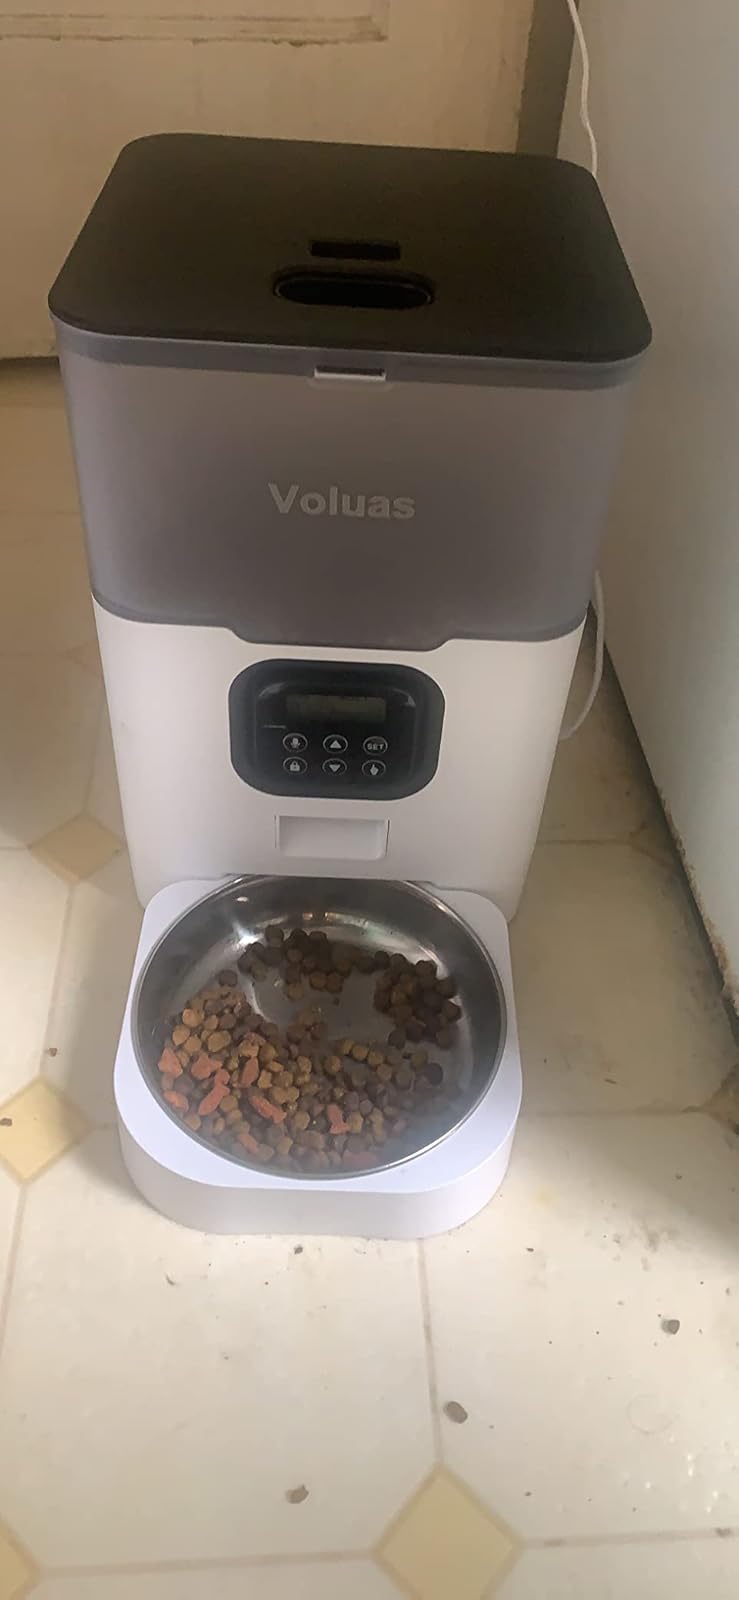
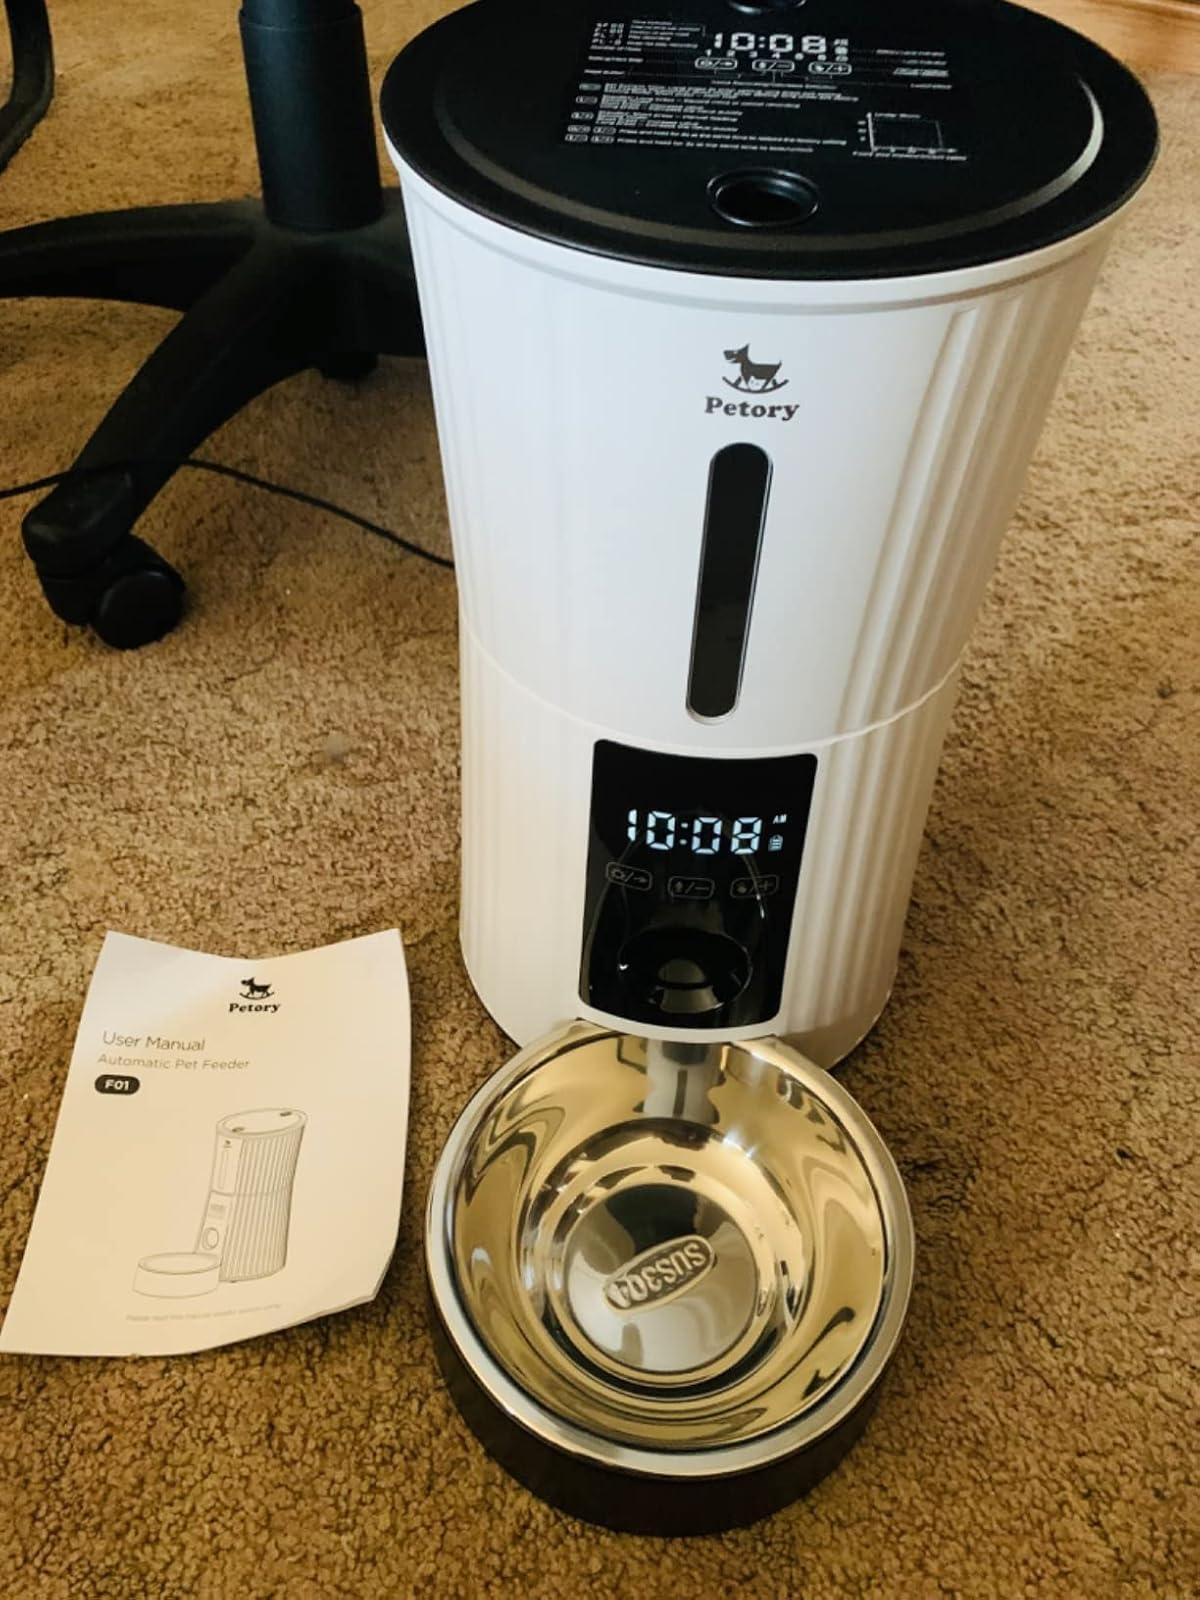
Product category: items_feeder
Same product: no